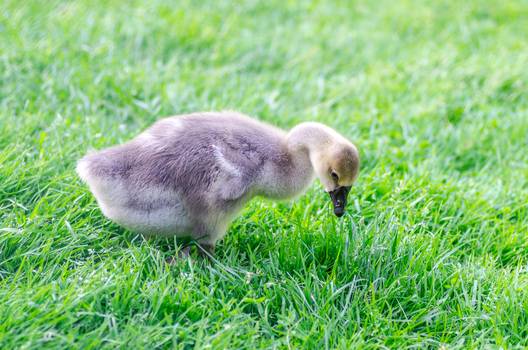
Label: No Watermark